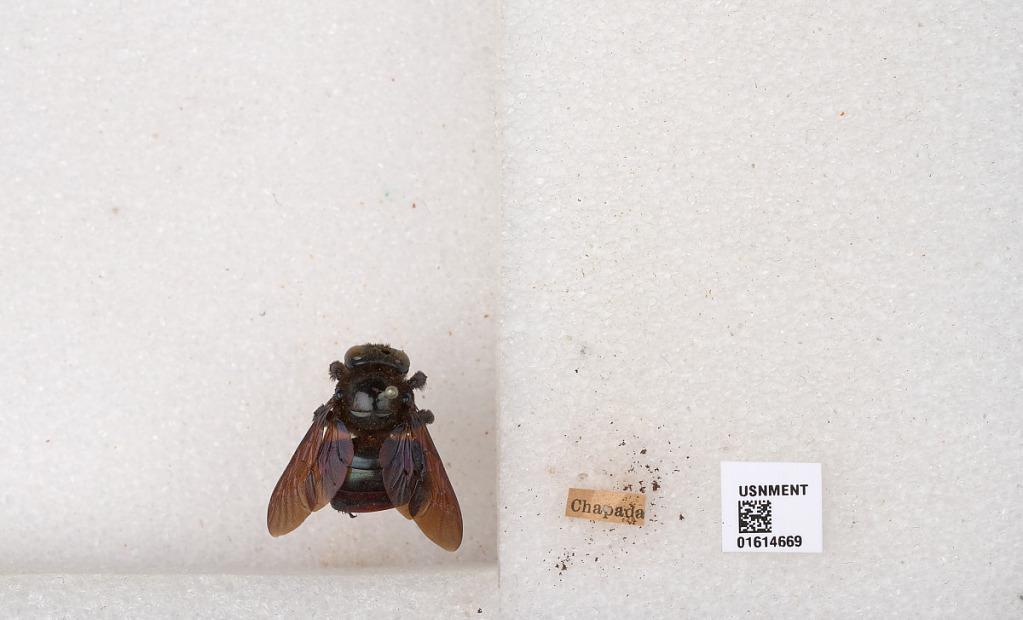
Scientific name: Xylocopa (Schonnherria) macrops Lepeletier
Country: Brazil
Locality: Chapada